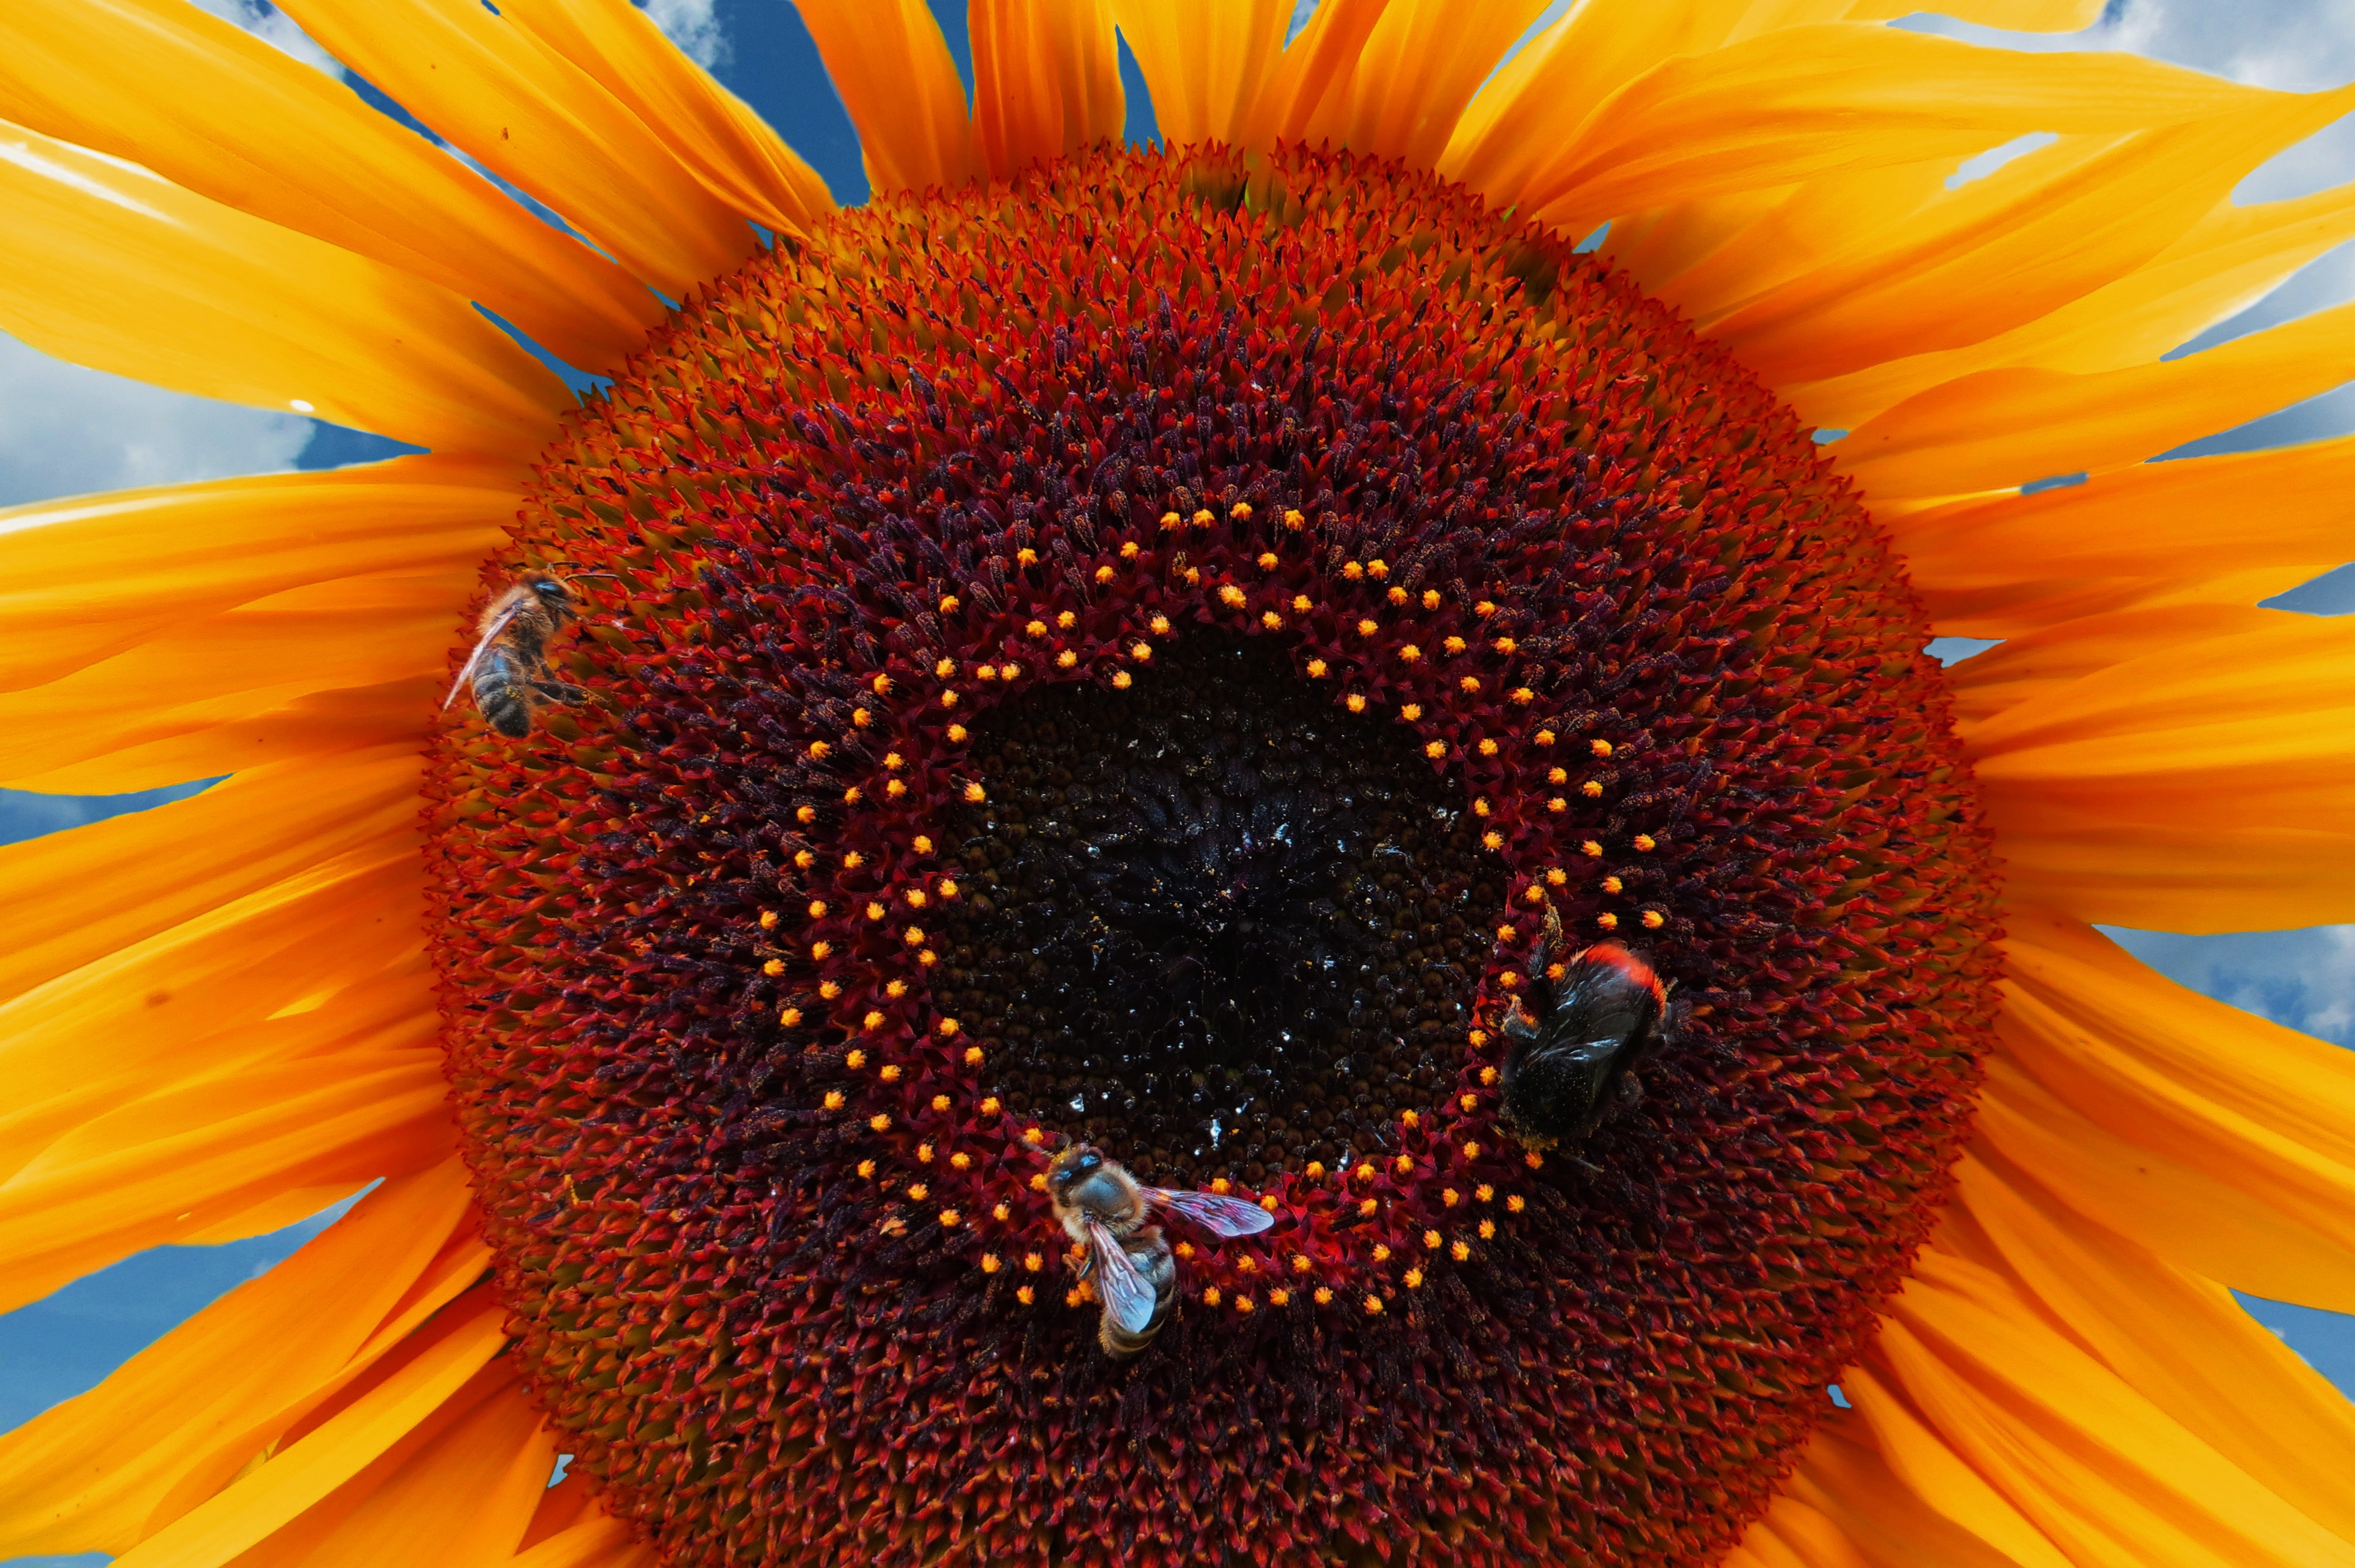
blossom, plant, flower, petal, bloom, summer, pollen, pollination, produce, yellow, flora, sunflower, close up, bee, sun flower, hummel, vegetarian food, macro photography, flowering plant, daisy family, sunflower seed, plant stem, land plant